Toyota 89C-V

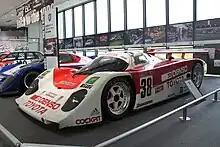
Toyota 89C-V

The Toyota 89C-V is a Group C sports prototype racing car, developed and built by Toyota intended to participate in the World Sportscar Championship, the 24 Hours of Le Mans, and the All-Japan Japanese Sports-Prototype Championship. The chassis is designed by Japanese company Dome. It is powered by a turbocharged Toyota R32 V8 engine, producing . It won 2 races, scored 4 podium finishes, and clinched 3 pole positions.